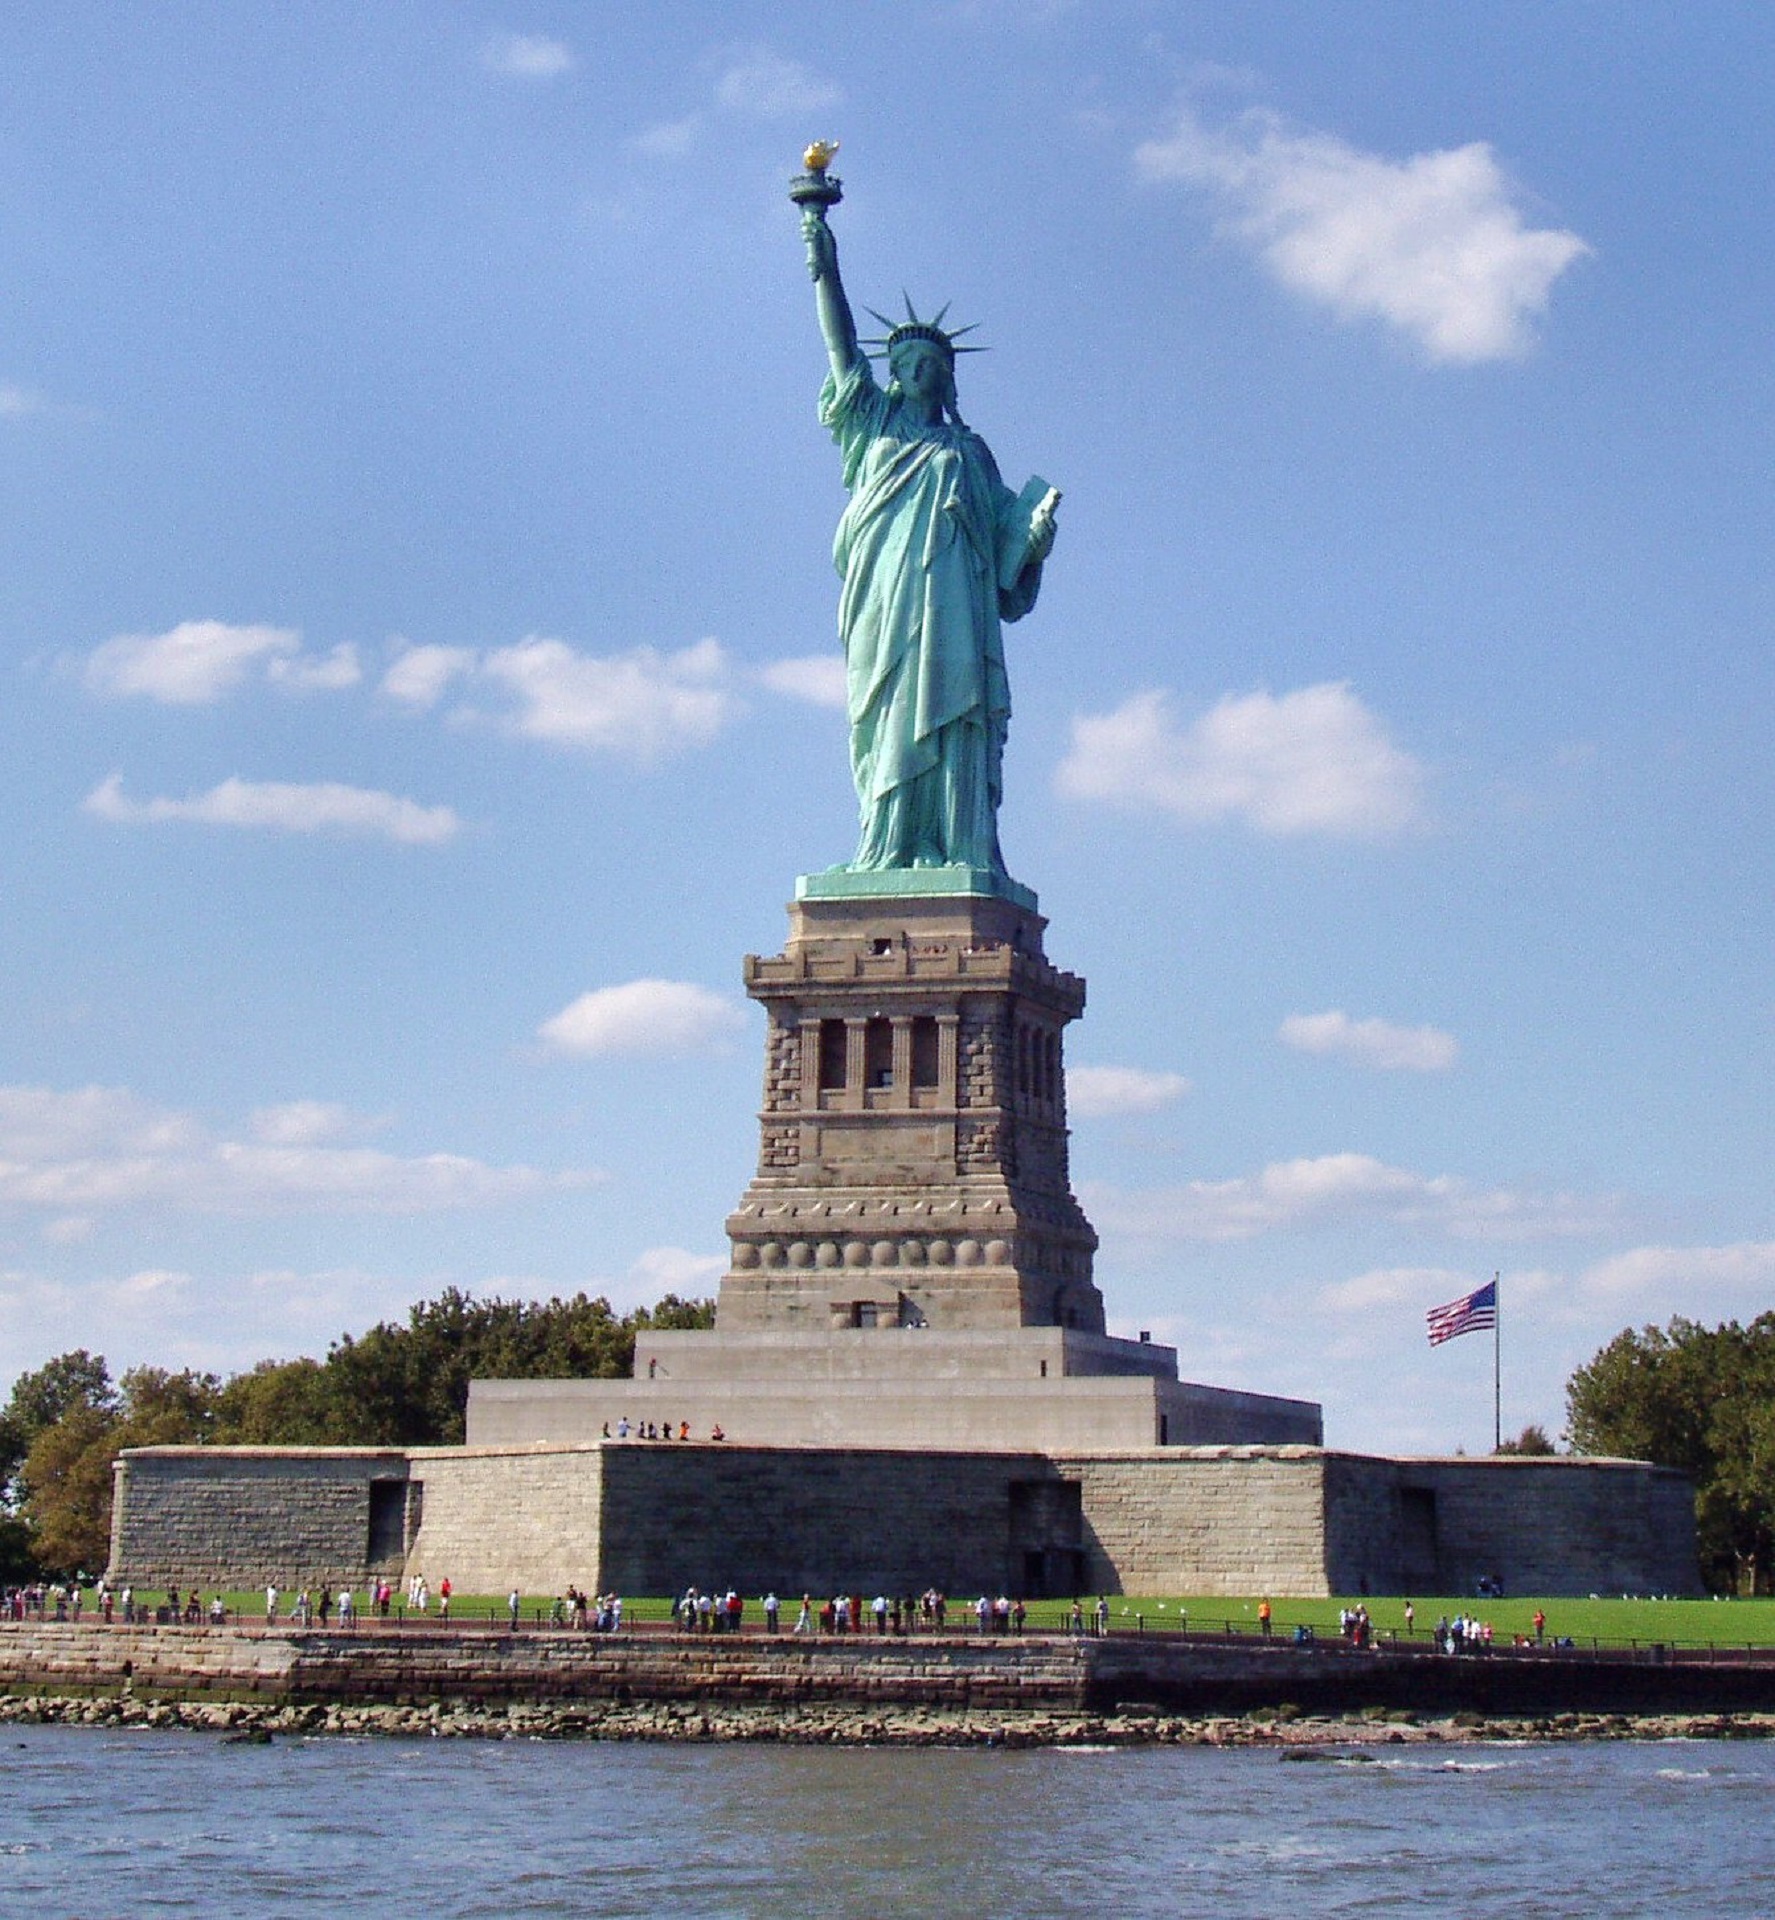
water, new york, manhattan, monument, statue, statue of liberty, symbol, nyc, america, island, landmark, freedom, attraction, lady, tourism, sculpture, memorial, liberty, history, famous, tours